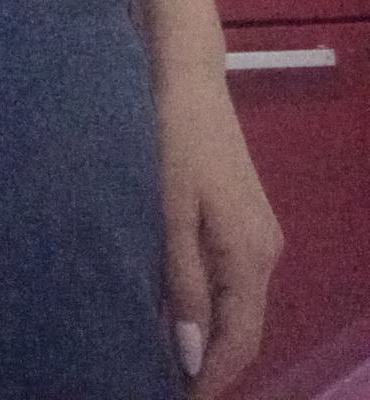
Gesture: no_gesture